List of masters of Jesus College, Cambridge

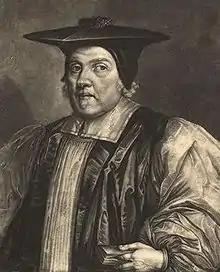
Richard Sterne, Archbishop of York and Master from 1634 to 1644.

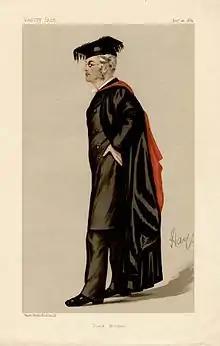
Henry Arthur Morgan was Master of the college from 1885 to 1912.

The following is a list of masters of Jesus College, Cambridge: